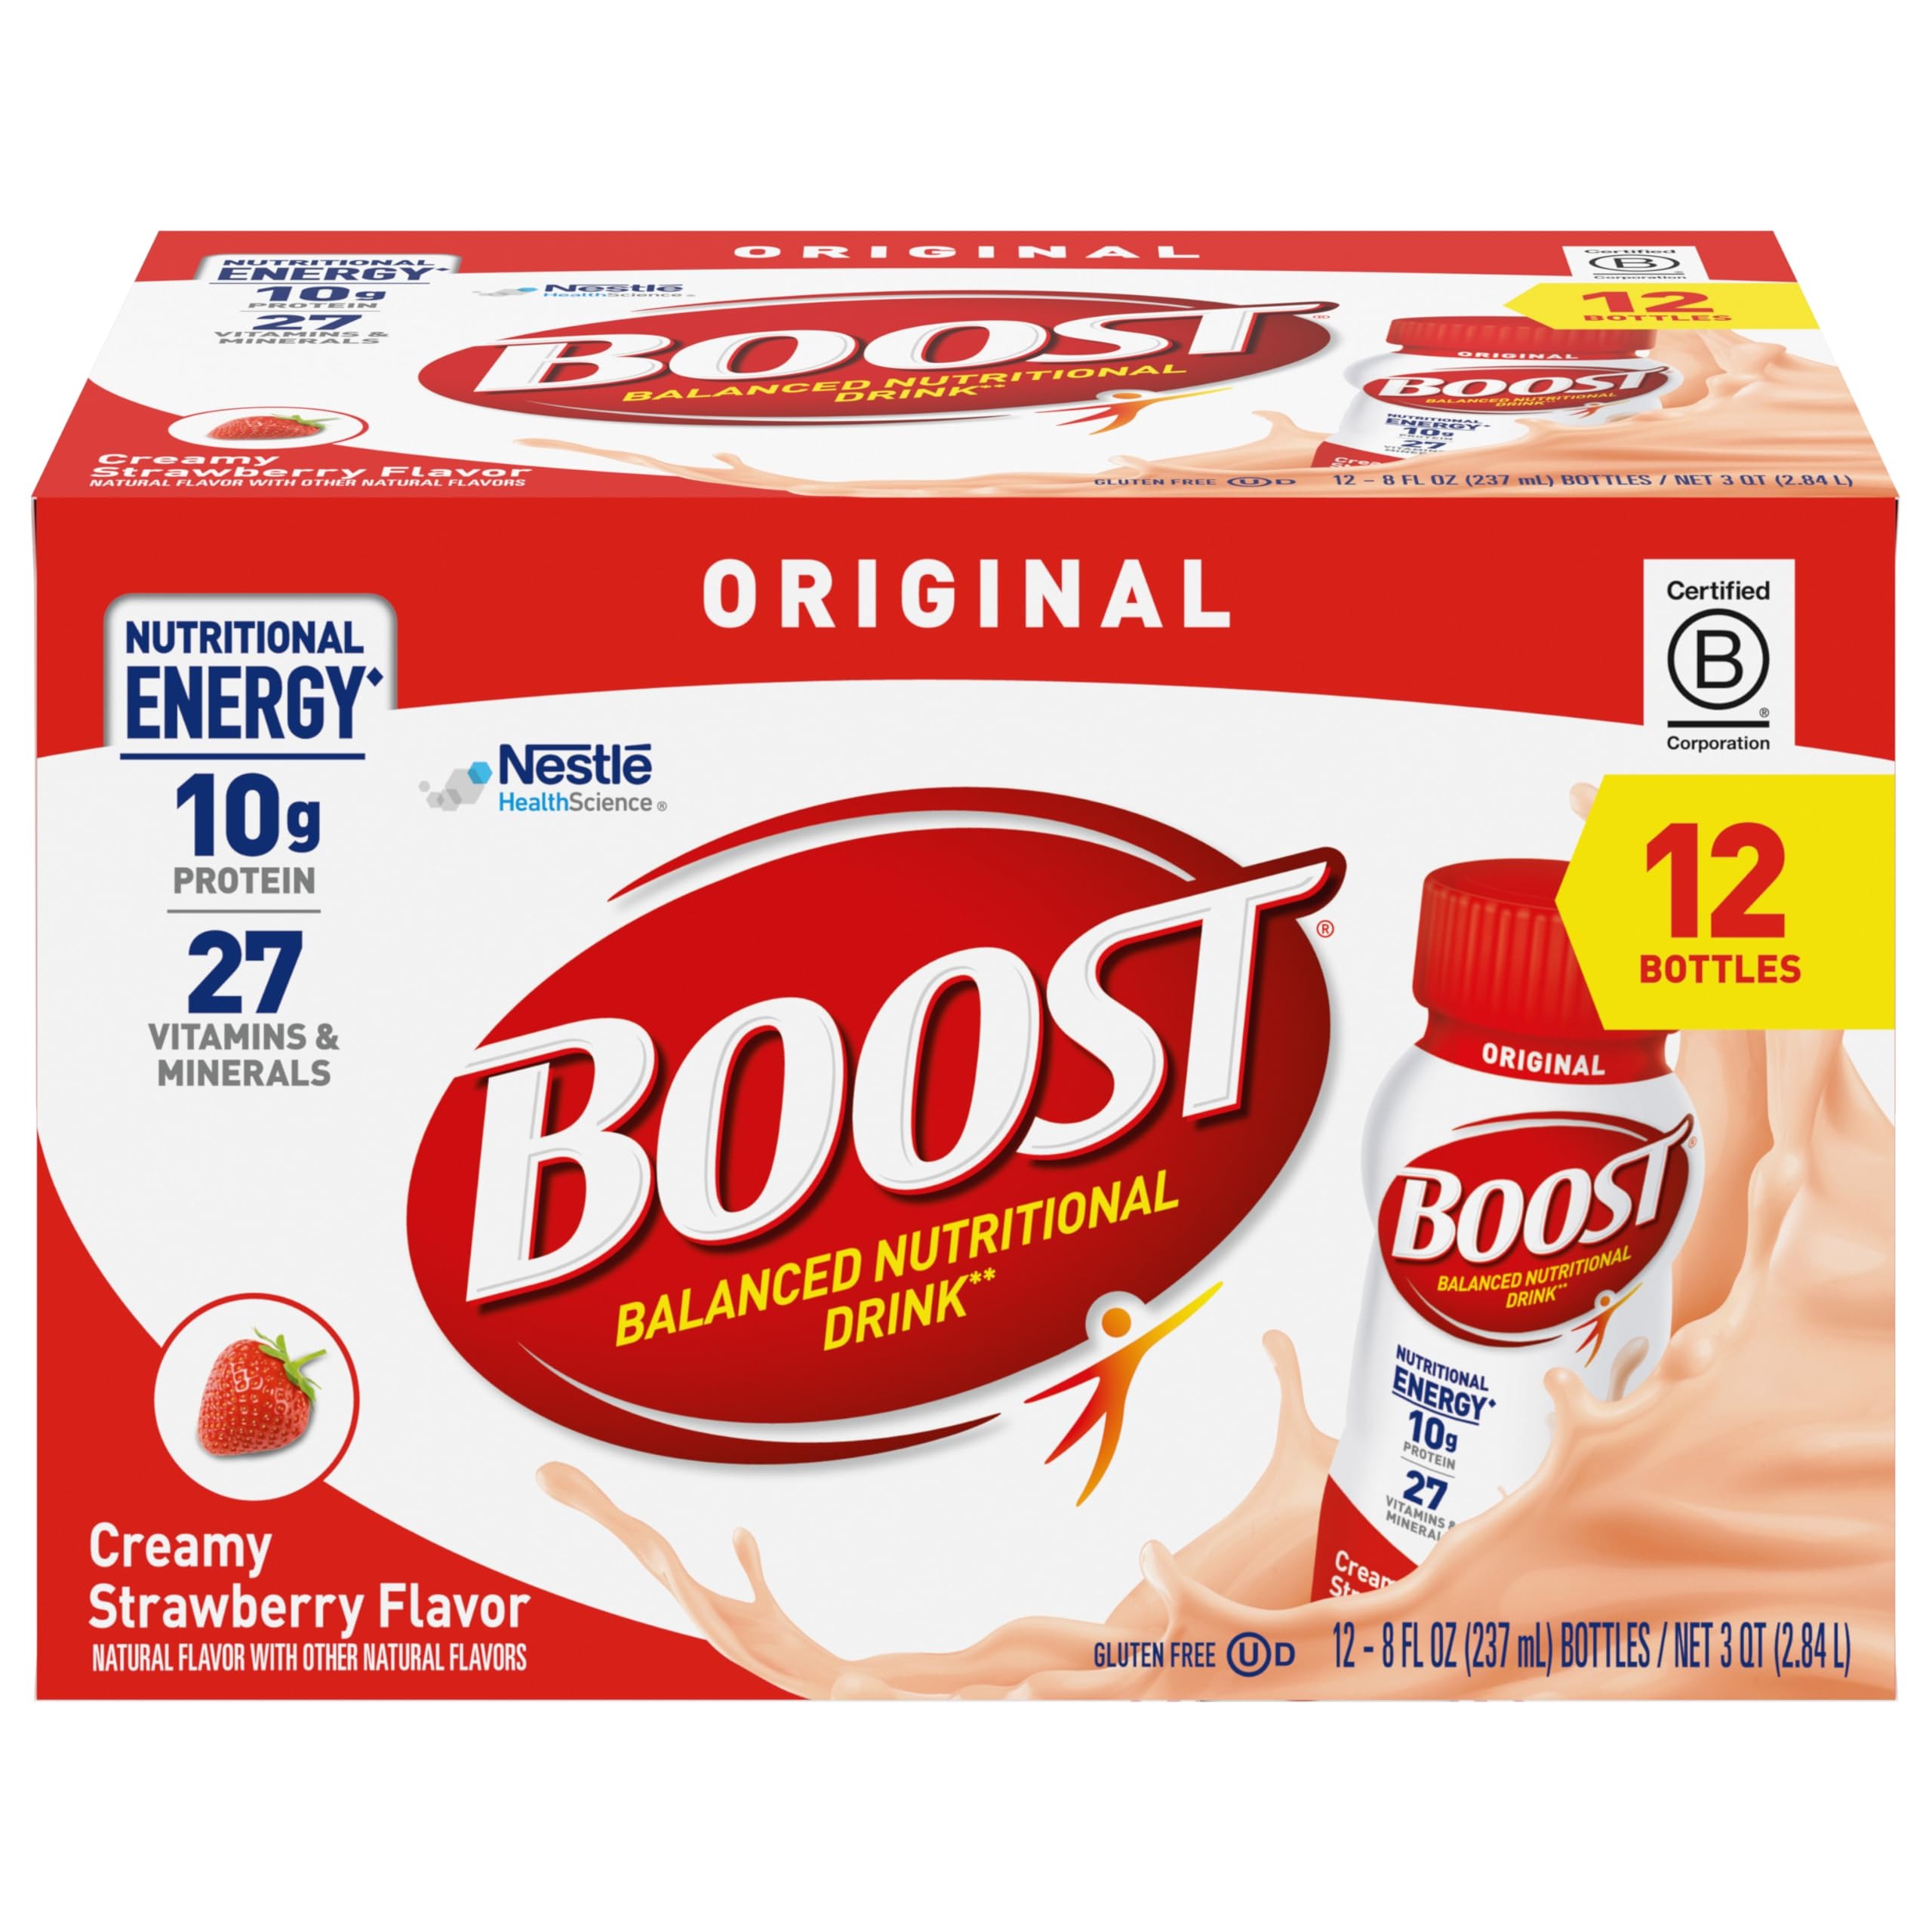
Item Name: Boost, Protein Drink Original Strawberry 12 Pack, 96 Fl Oz
Product Description: Protein Ready To Drink Beverages
Value: 96.0
Unit: Fl Oz

Price: 21.47